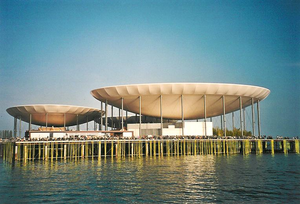
Les fêtes, coutumes et jours fériés en Suisse ont des racines variées, en raison de la diversité linguistique et religieuse ainsi que de l'organisation territoriale de ce pays multiculturel.